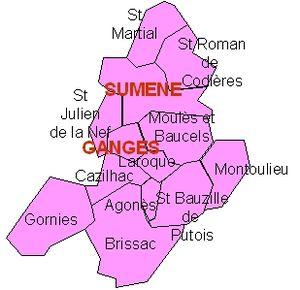
Saint-Roman-de-Codières est une commune française située dans le département du Gard, en région Occitanie.
La Communauté de communes des Cévennes gangeoises et suménoises est une communauté de communes française, située dans les départements du Gard et de l'Hérault et la région Occitanie.